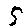
Label: 5